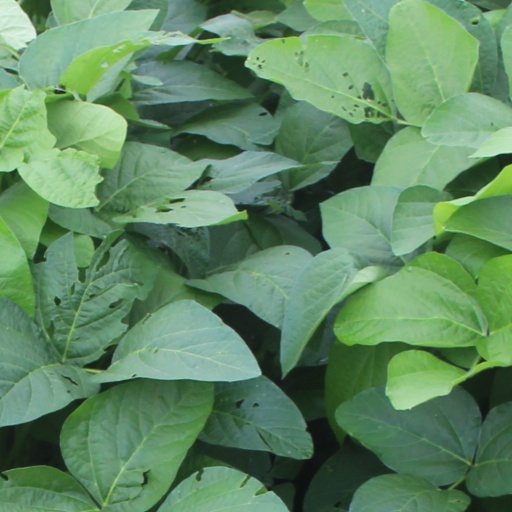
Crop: soybean